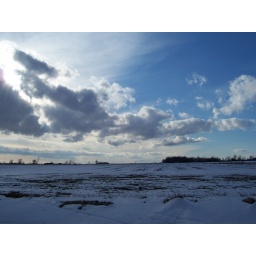
that grove of trees on the right half of the horizon is the forest around Wendi's parent's home